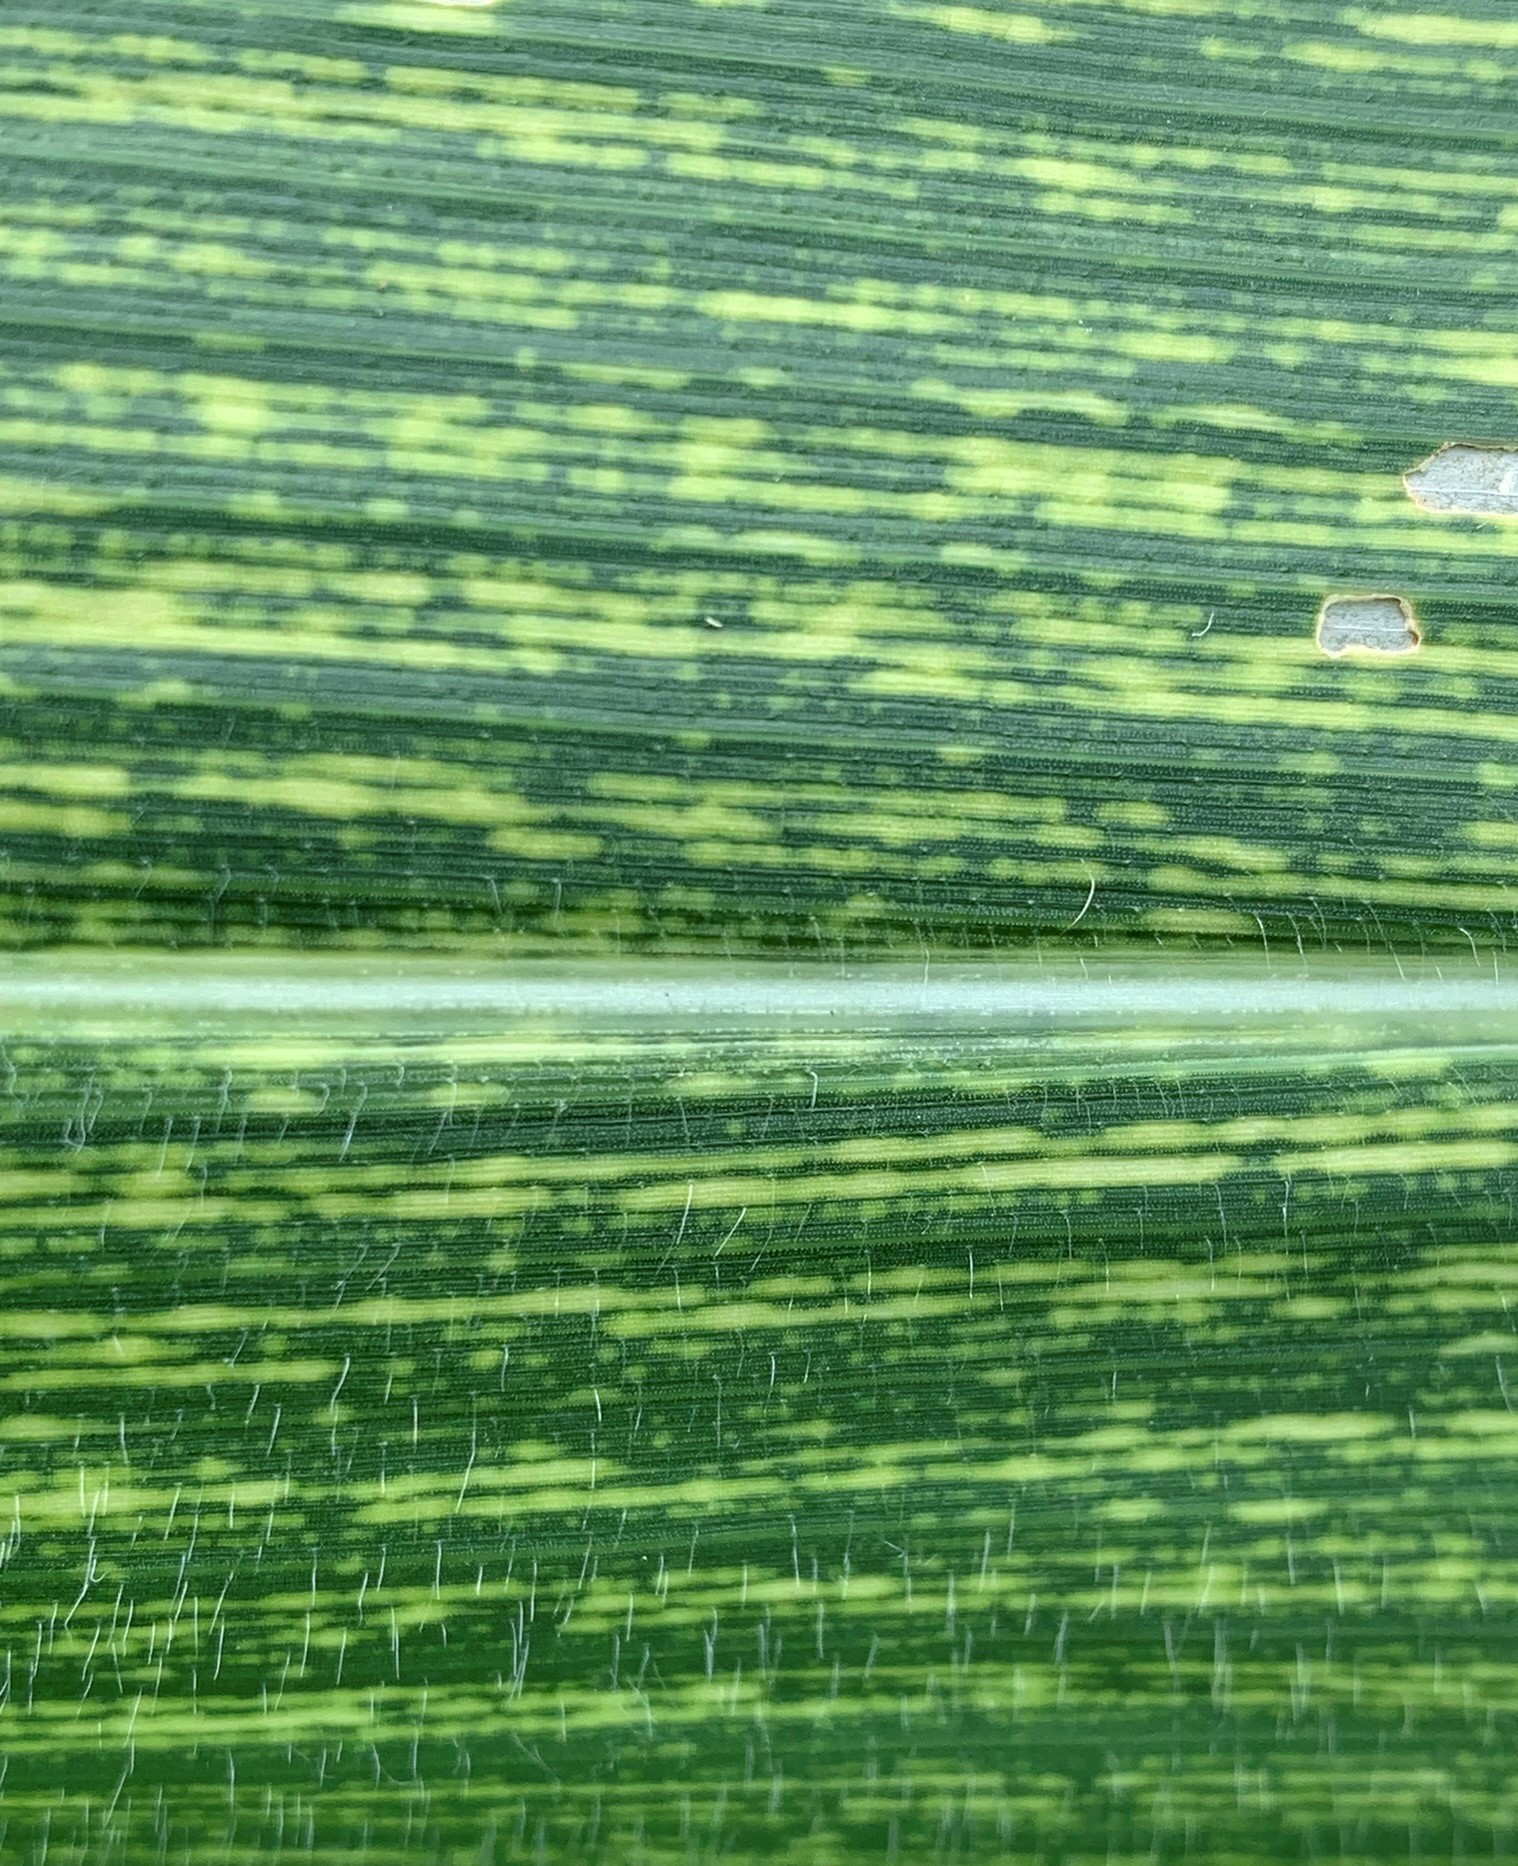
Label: MSV